Samuel Ndungu

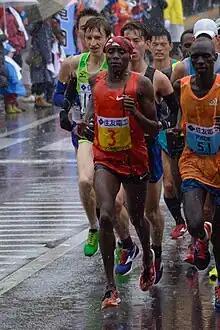
Ndungu running at the 2015 Lake Biwa Marathon

Samuel Ndungu Wanjiku (born 4 April 1988) is a Kenyan long-distance runner who specialises in the 10,000 metres and road running events. He has a half marathon best of 60:55 minutes and a marathon best of 2:07:04 hours. A Japan-based runner, he has won the Lake Biwa Marathon, the Marugame Half Marathon, and was the 2010 Japanese Corporate champion the half marathon.